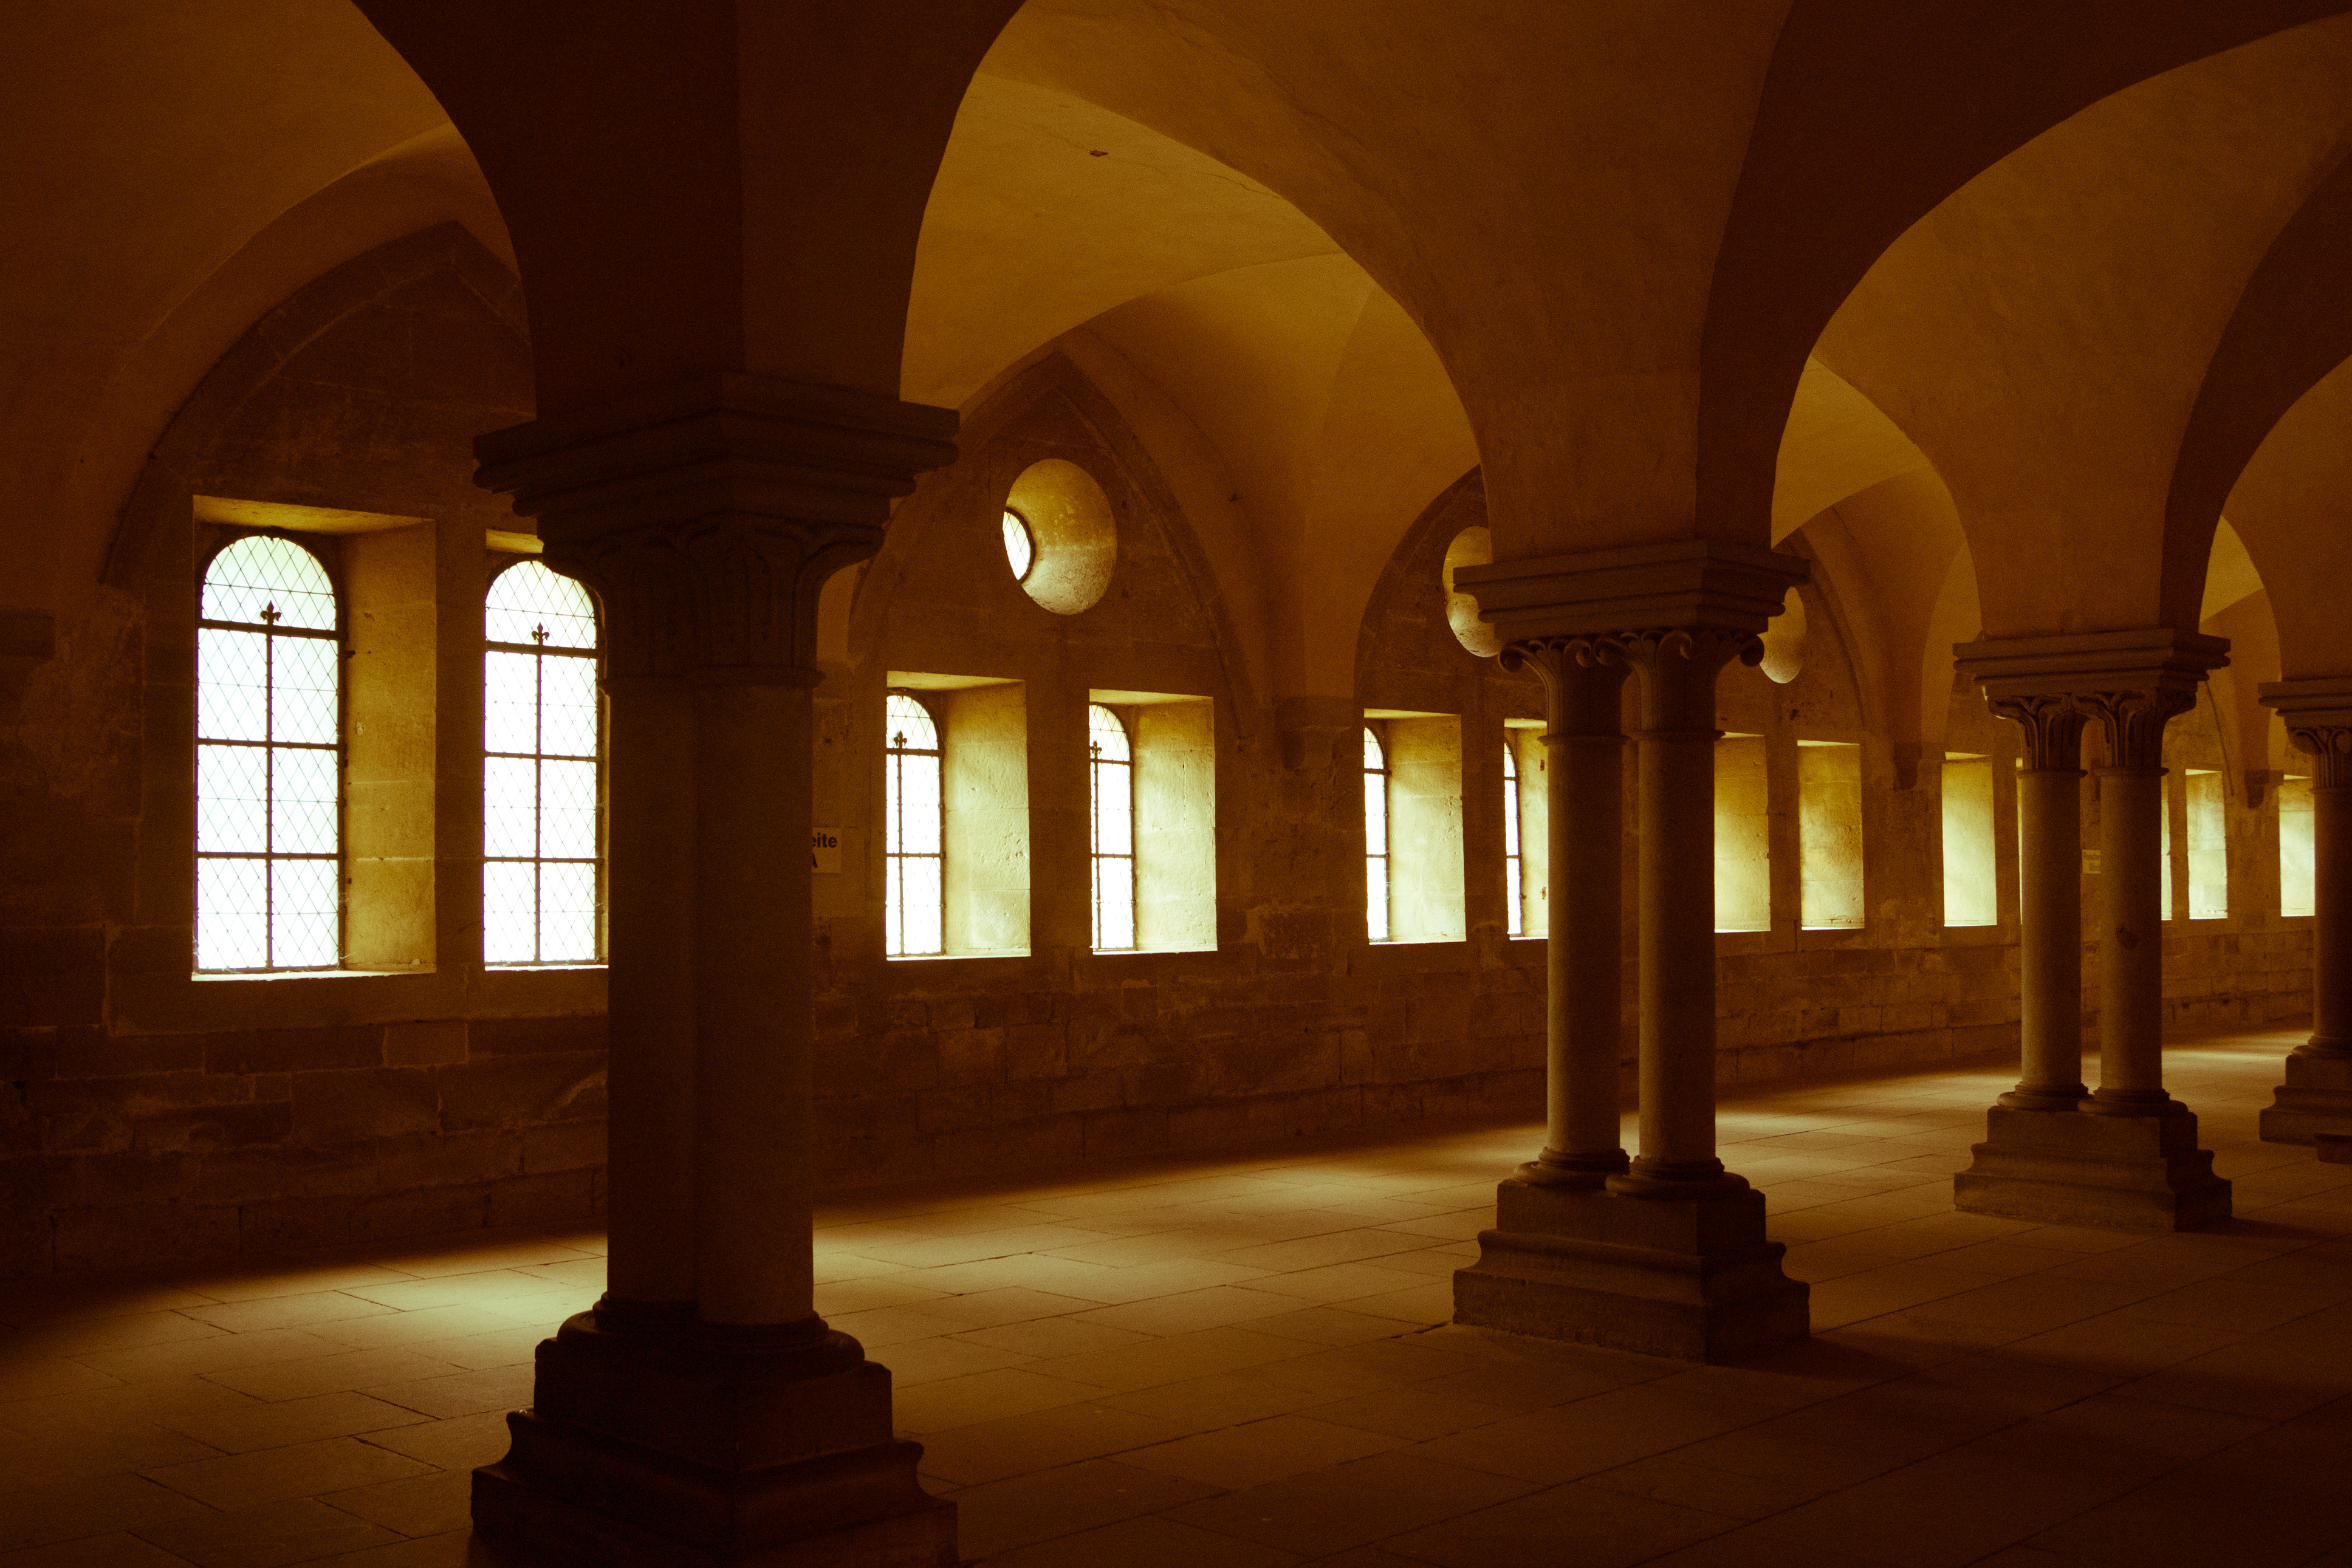
light, architecture, structure, night, building, palace, monument, arch, evening, column, historic, lighting, place of worship, temple, windows, columns, arches, symmetry, hallway, corridor, tourist attraction, estate, nobody, ancient history